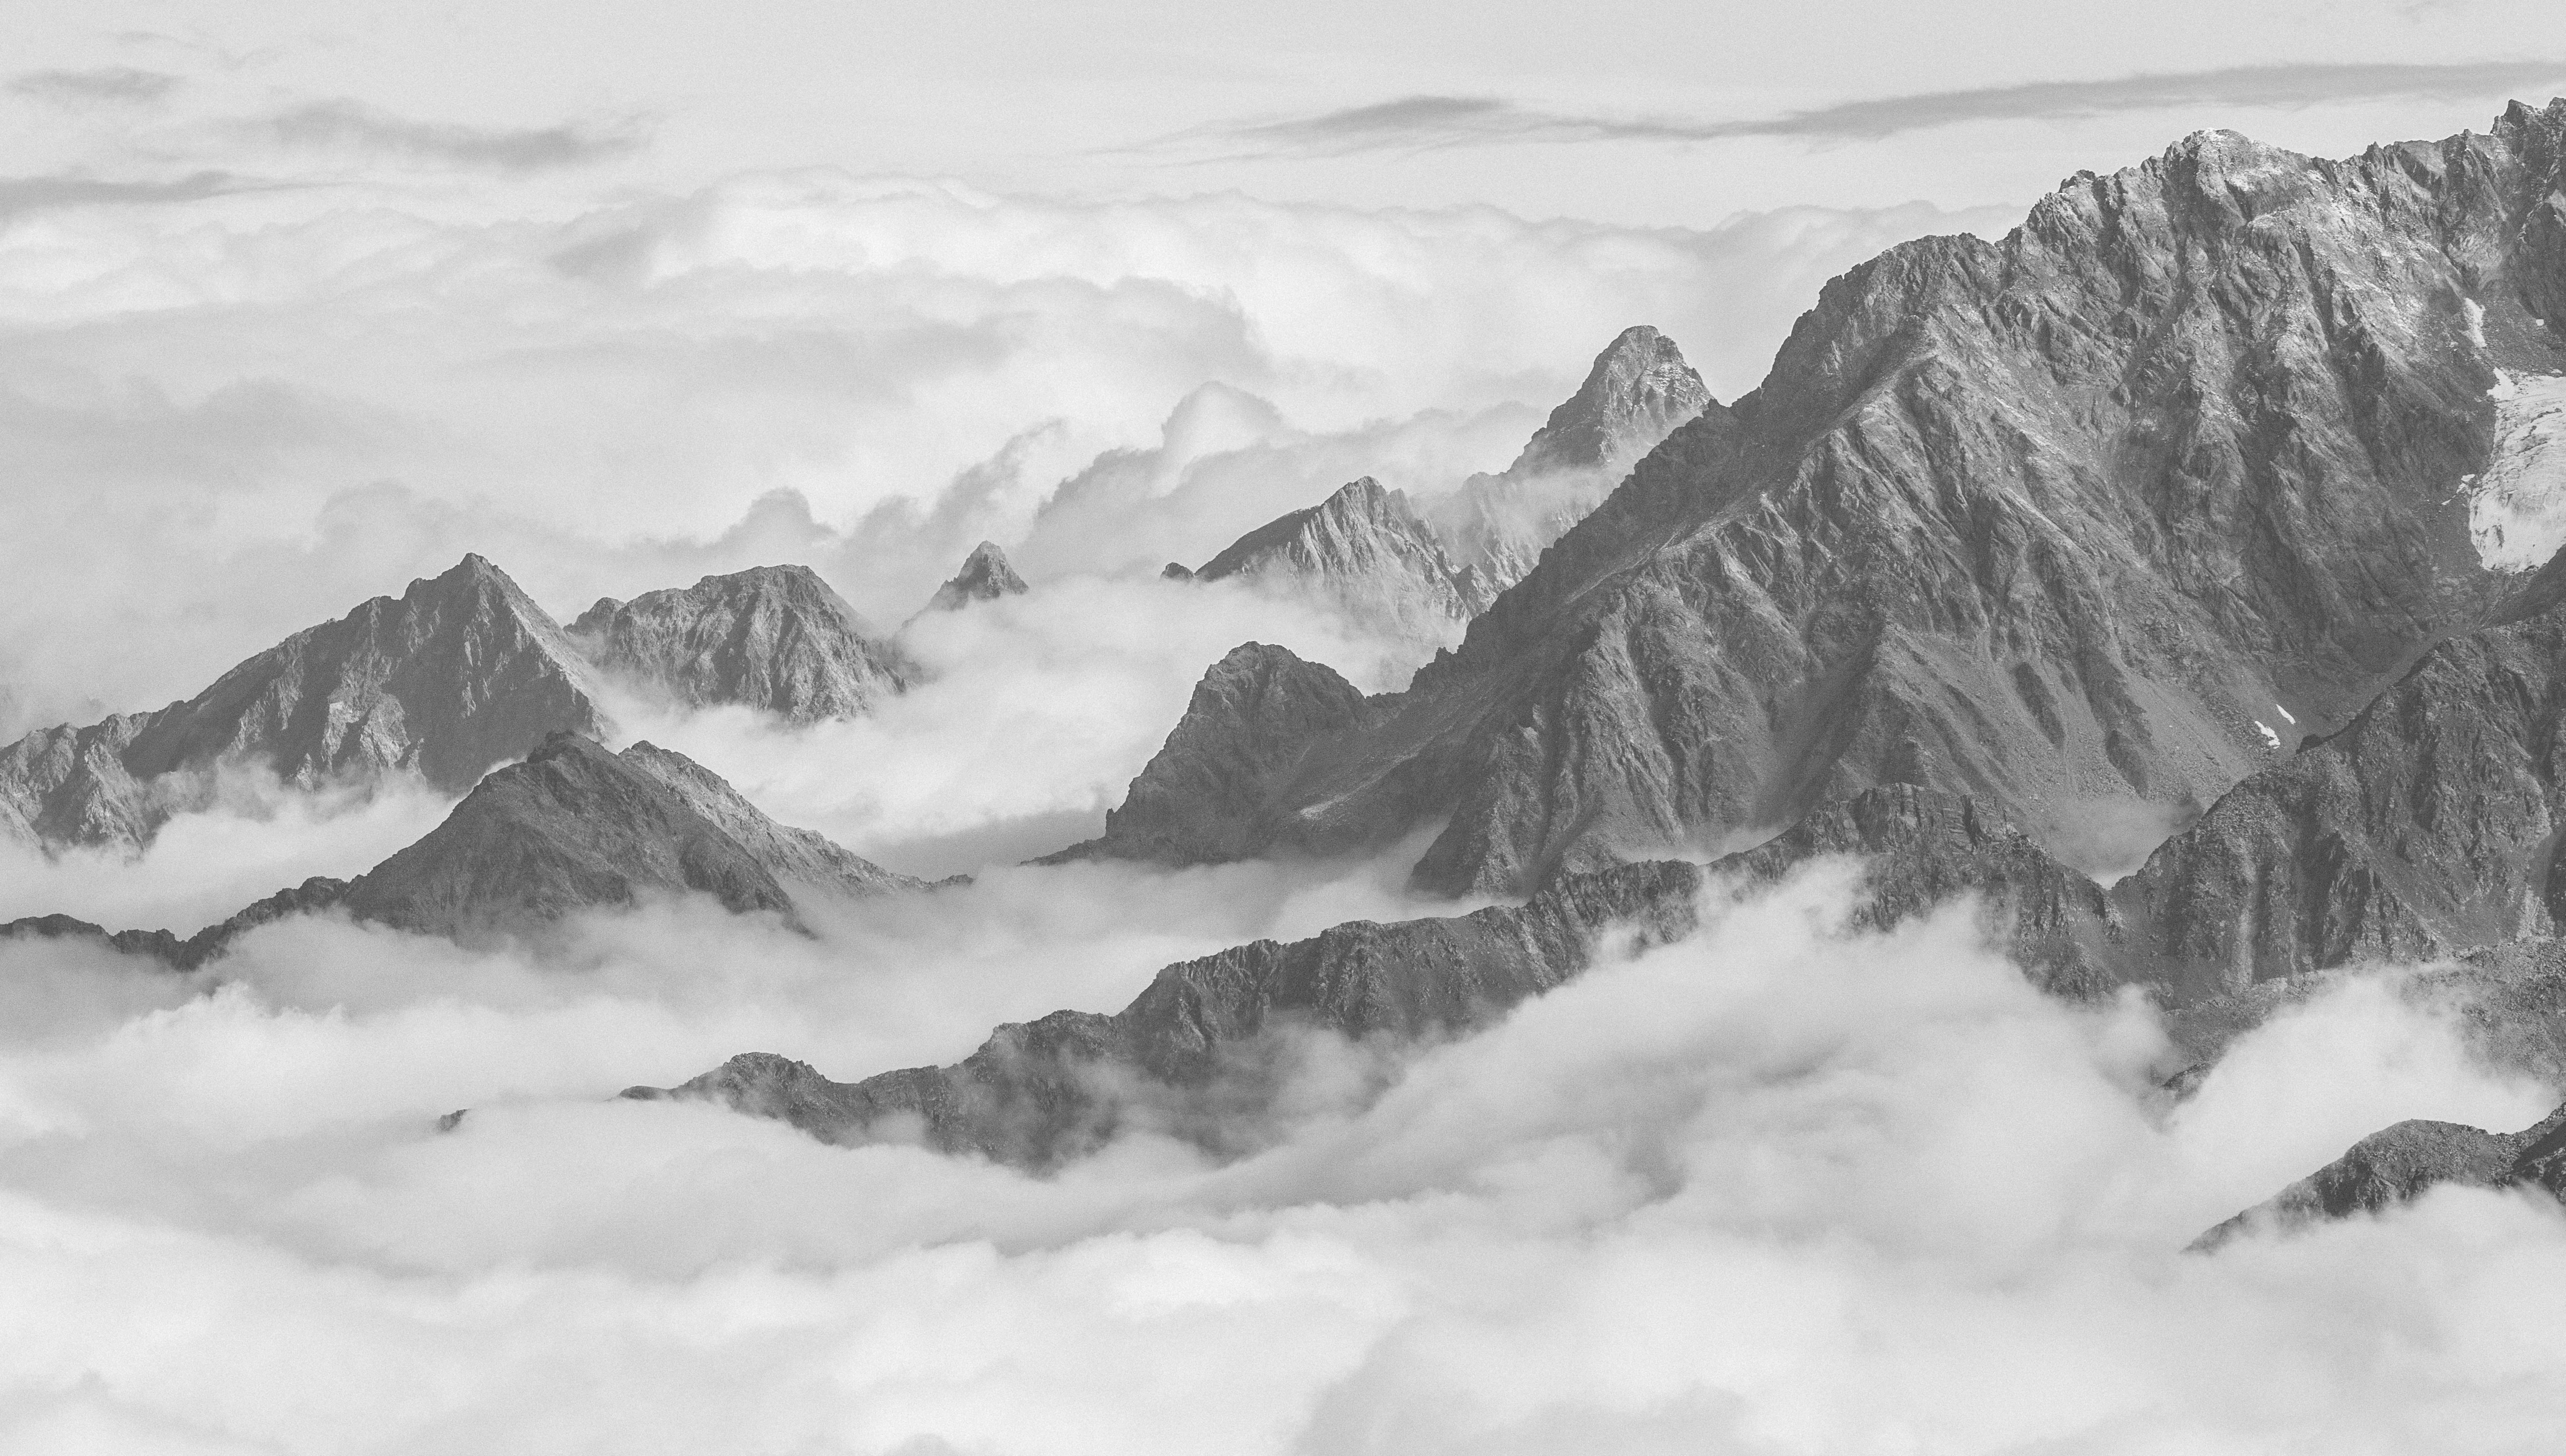
mountain, snow, winter, cloud, black and white, mountain range, weather, monochrome, ridge, summit, alps, plateau, landform, mountain pass, monochrome photography, geographical feature, atmospheric phenomenon, mountainous landforms, geological phenomenon